The Attic (band)

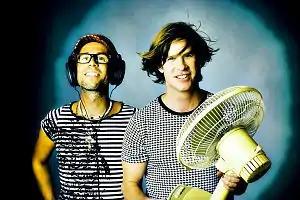

The Attic is a Swedish house band duo whose members are Eric Amarillo (Erik Sundborg) and Michael Feiner that started under the name of Stereopol with the track 'Dancin' Tonight' in 2003. The two mostly perform house music songs of other artists, but they have also written their own songs.